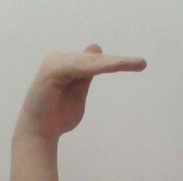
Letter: khaa